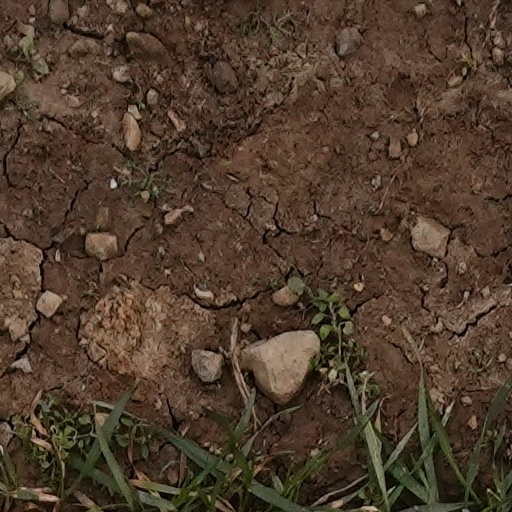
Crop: wheat